History of Phoenix, Arizona

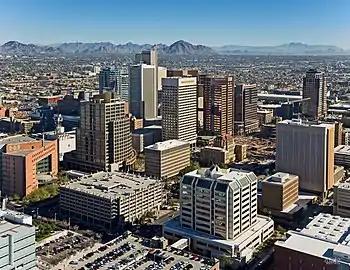
Skyline view of Phoenix — looking northeast from a helicopter, from above the 4th Avenue

The history of Phoenix, Arizona, goes back millennia, beginning with nomadic paleo-Indians who existed in the Americas in general, and the Salt River Valley in particular, about 7,000 BC until about 6,000 BC. Mammoths were the primary prey of hunters. As that prey moved eastward, they followed, vacating the area. Other nomadic tribes (archaic Indians) moved into the area, mostly from Mexico to the south and California to the west. Around approximately 1,000 BC, the nomadic began to be accompanied by two other types of cultures, commonly called the farmers and the villagers, prompted by the introduction of maize into their culture. Out of these archaic Indians, the Hohokam civilization arose. The Hohokam first settled the area around 1 AD, and in about 500 years, they had begun to establish the canal system which enabled agriculture to flourish in the area. They suddenly disappeared by 1450, for unknown reasons. By the time the first Europeans arrived at the beginning of the 16th century, the two main groups of native Indians who inhabited the area were the O'odham and Sobaipuri tribes.